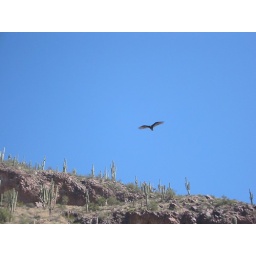
An interesting looking scavenger bird over a mountain covered in saguaro cactus.